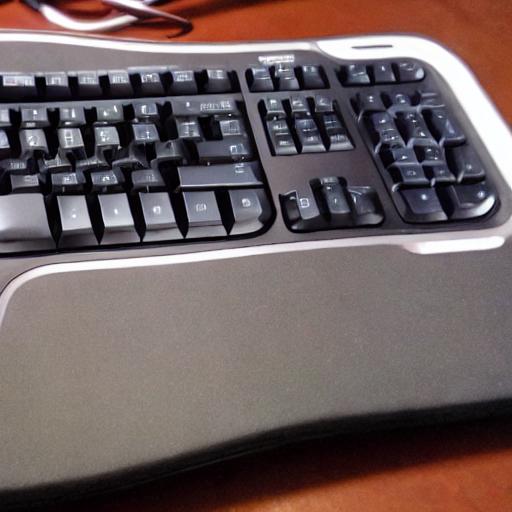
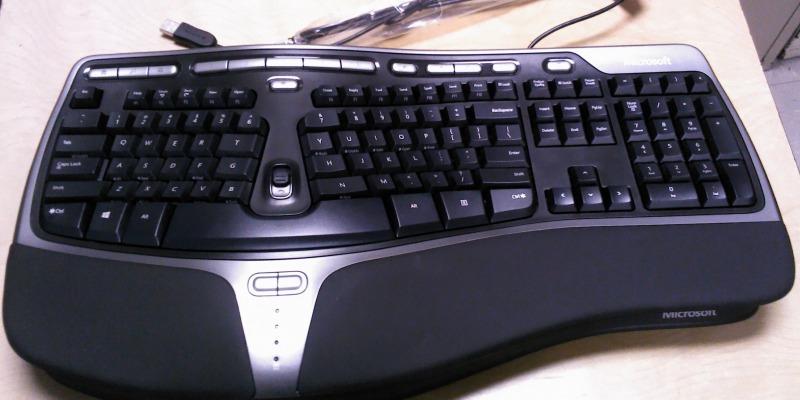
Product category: keyboard
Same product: no